David der Tolhildan

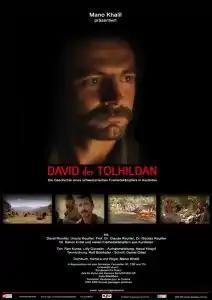
"David the Tolhildan" film poster

David der Tolhildan is a 2007 documentary film directed by Mano Khalil and produced in Switzerland.